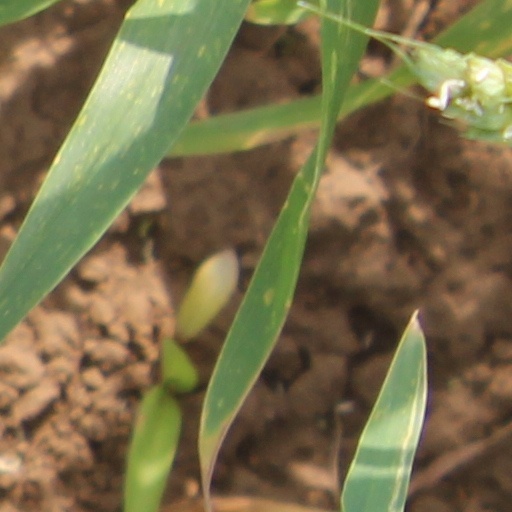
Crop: wheat